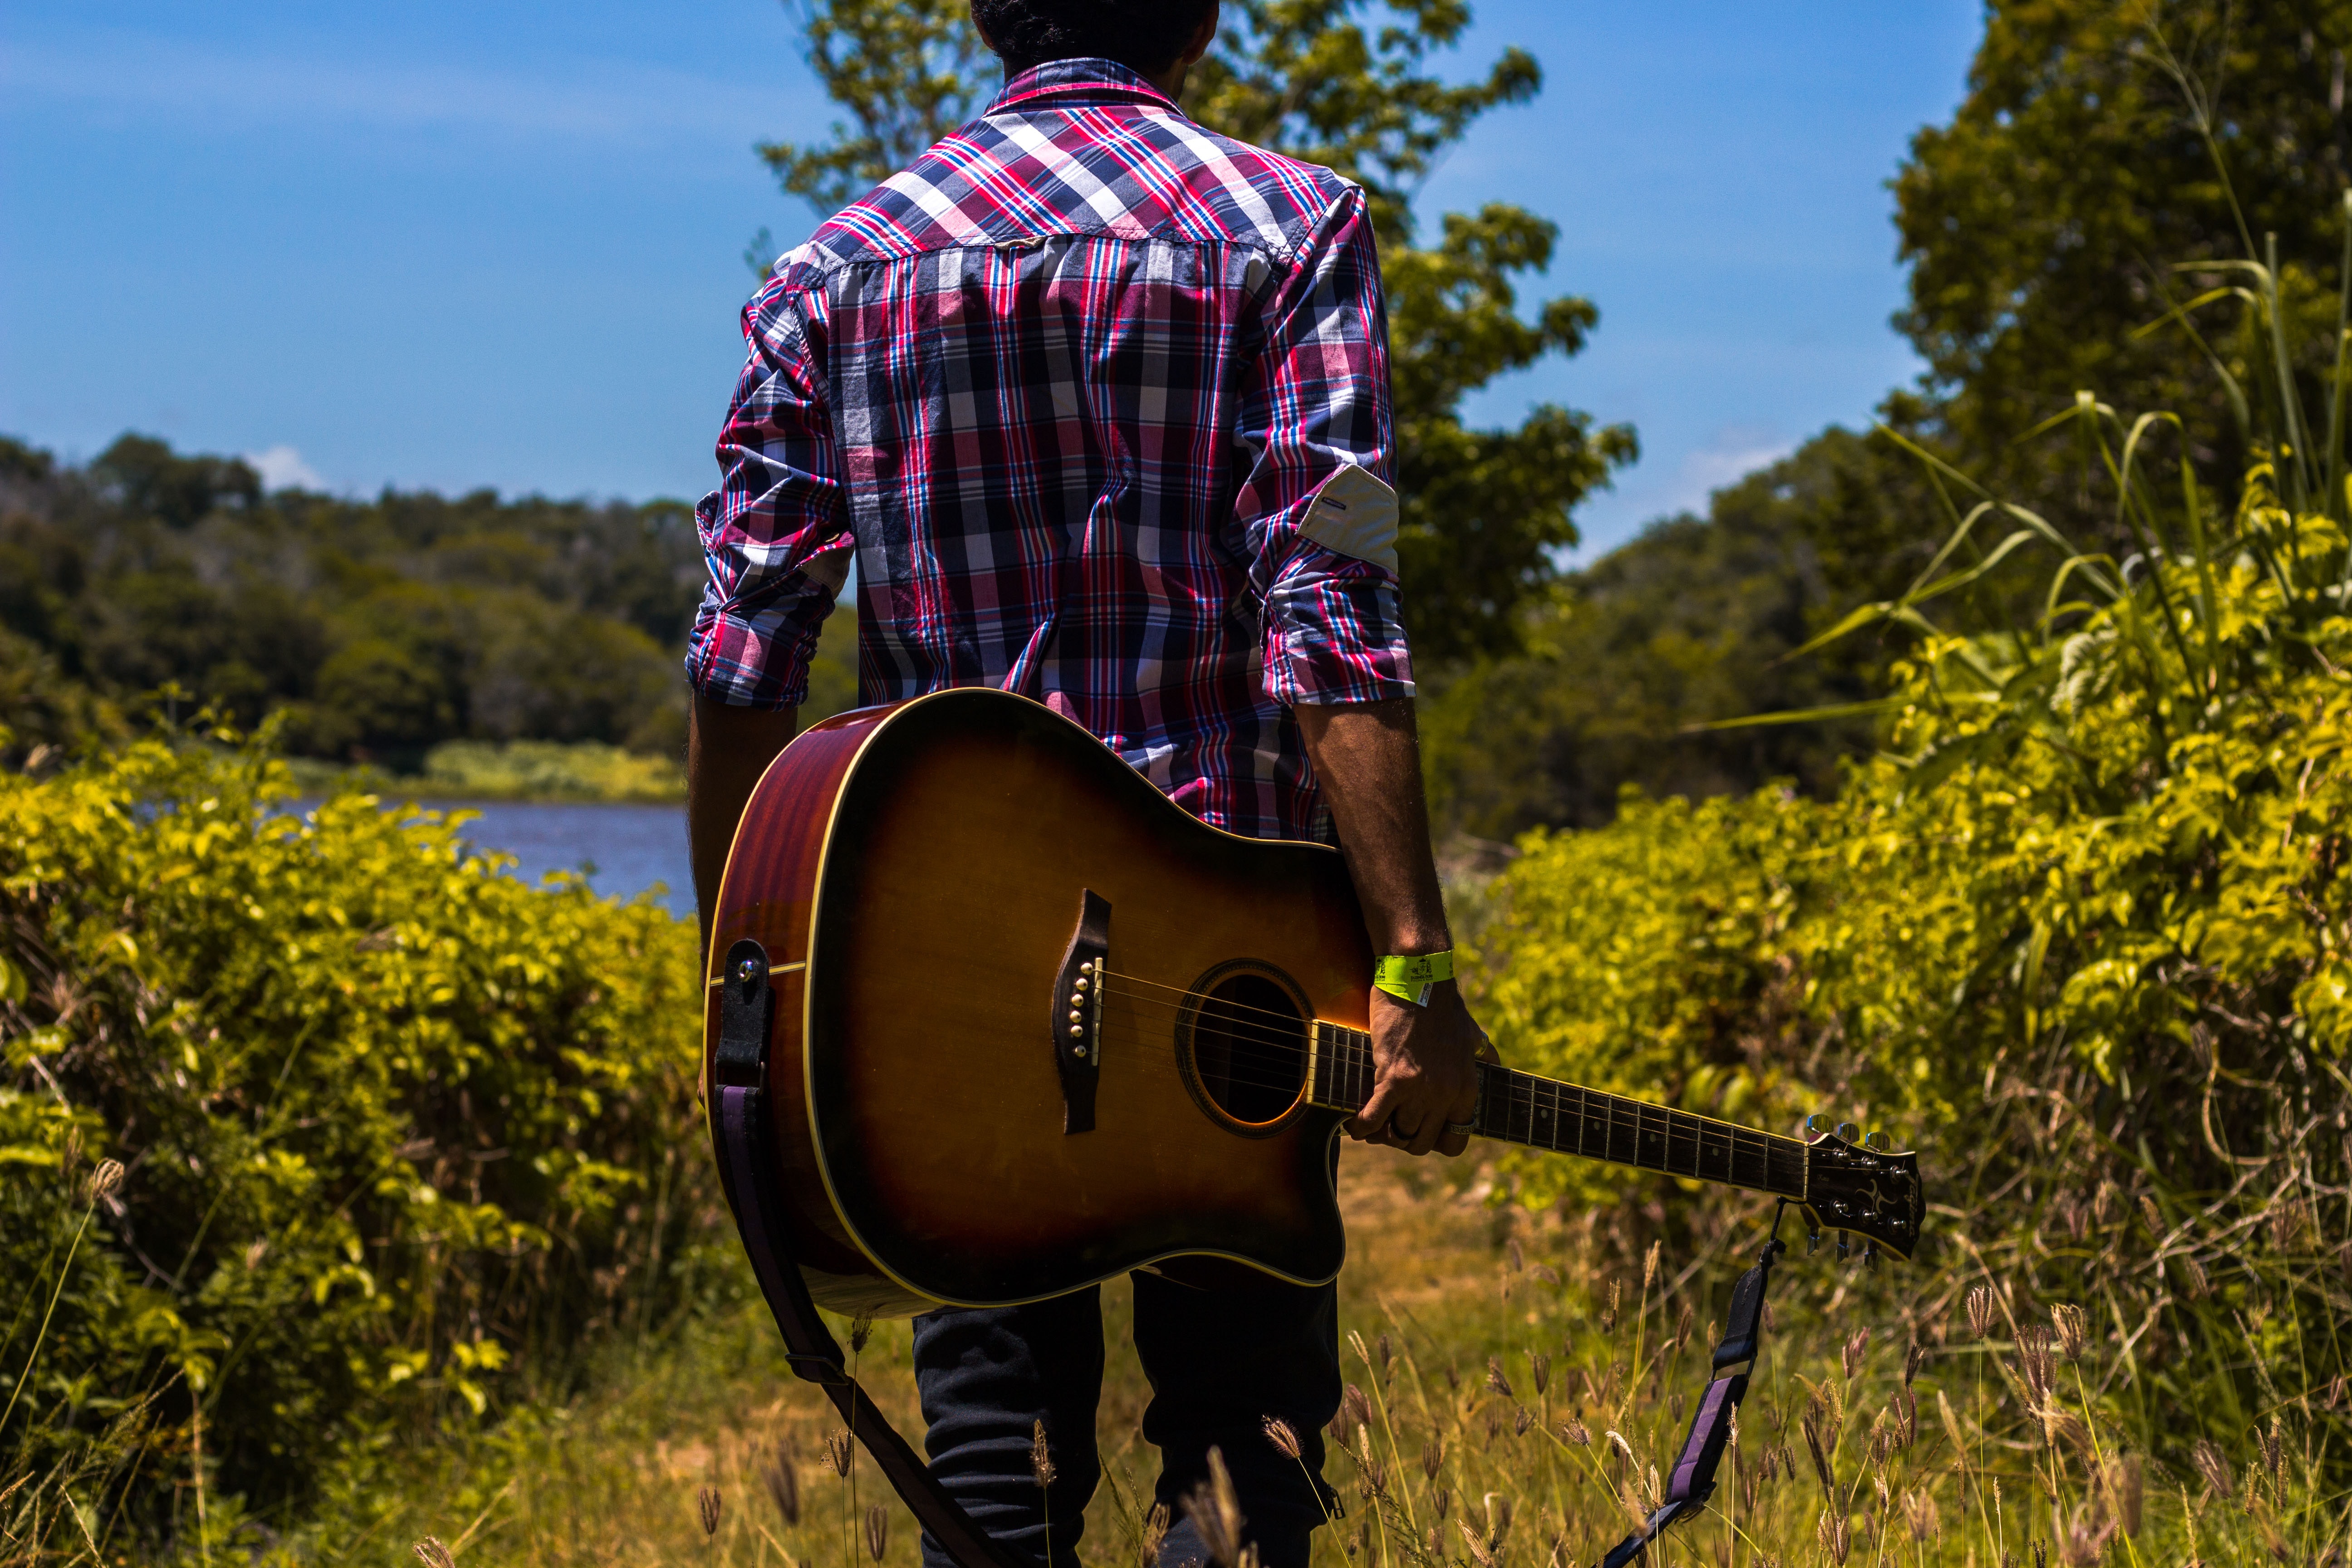
People in nature, grass, yellow, guitar, grassland, acoustic guitar, tree, farm, field, sunlight, meadow, spring, musical instrument, summer, rural area, plant, plucked string instruments, string instrument, prairie, photo shoot, musician, landscape, wildflower, photography, pasture, ukulele, flower, crop, jeans